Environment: real
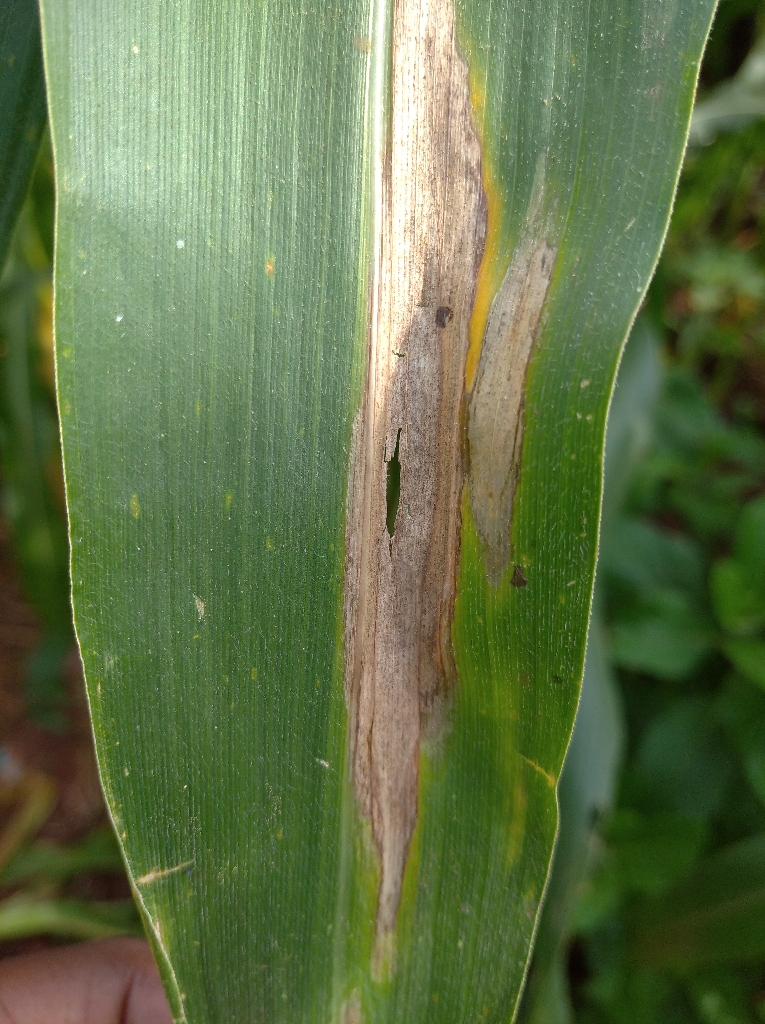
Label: northern_corn_leaf_blight